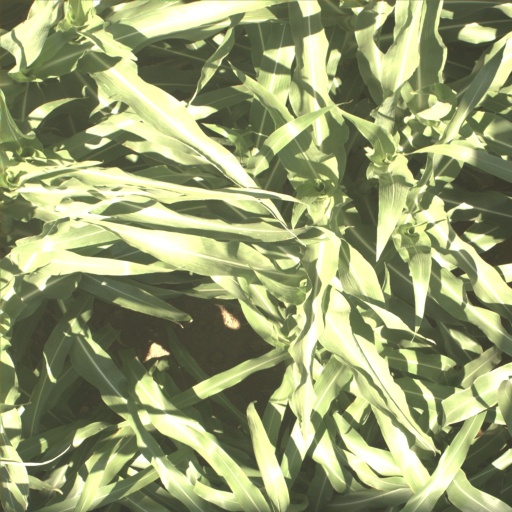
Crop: sorghum